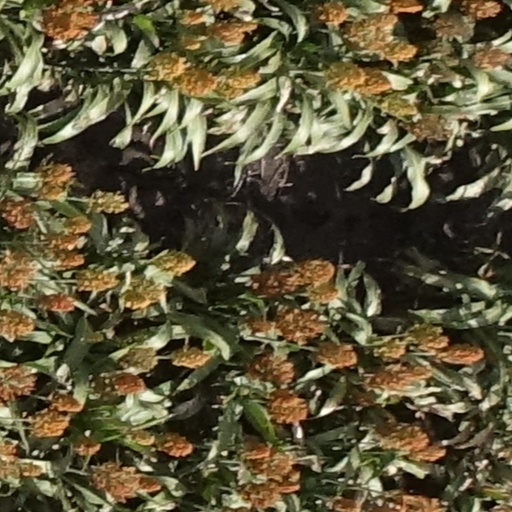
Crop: sorghum